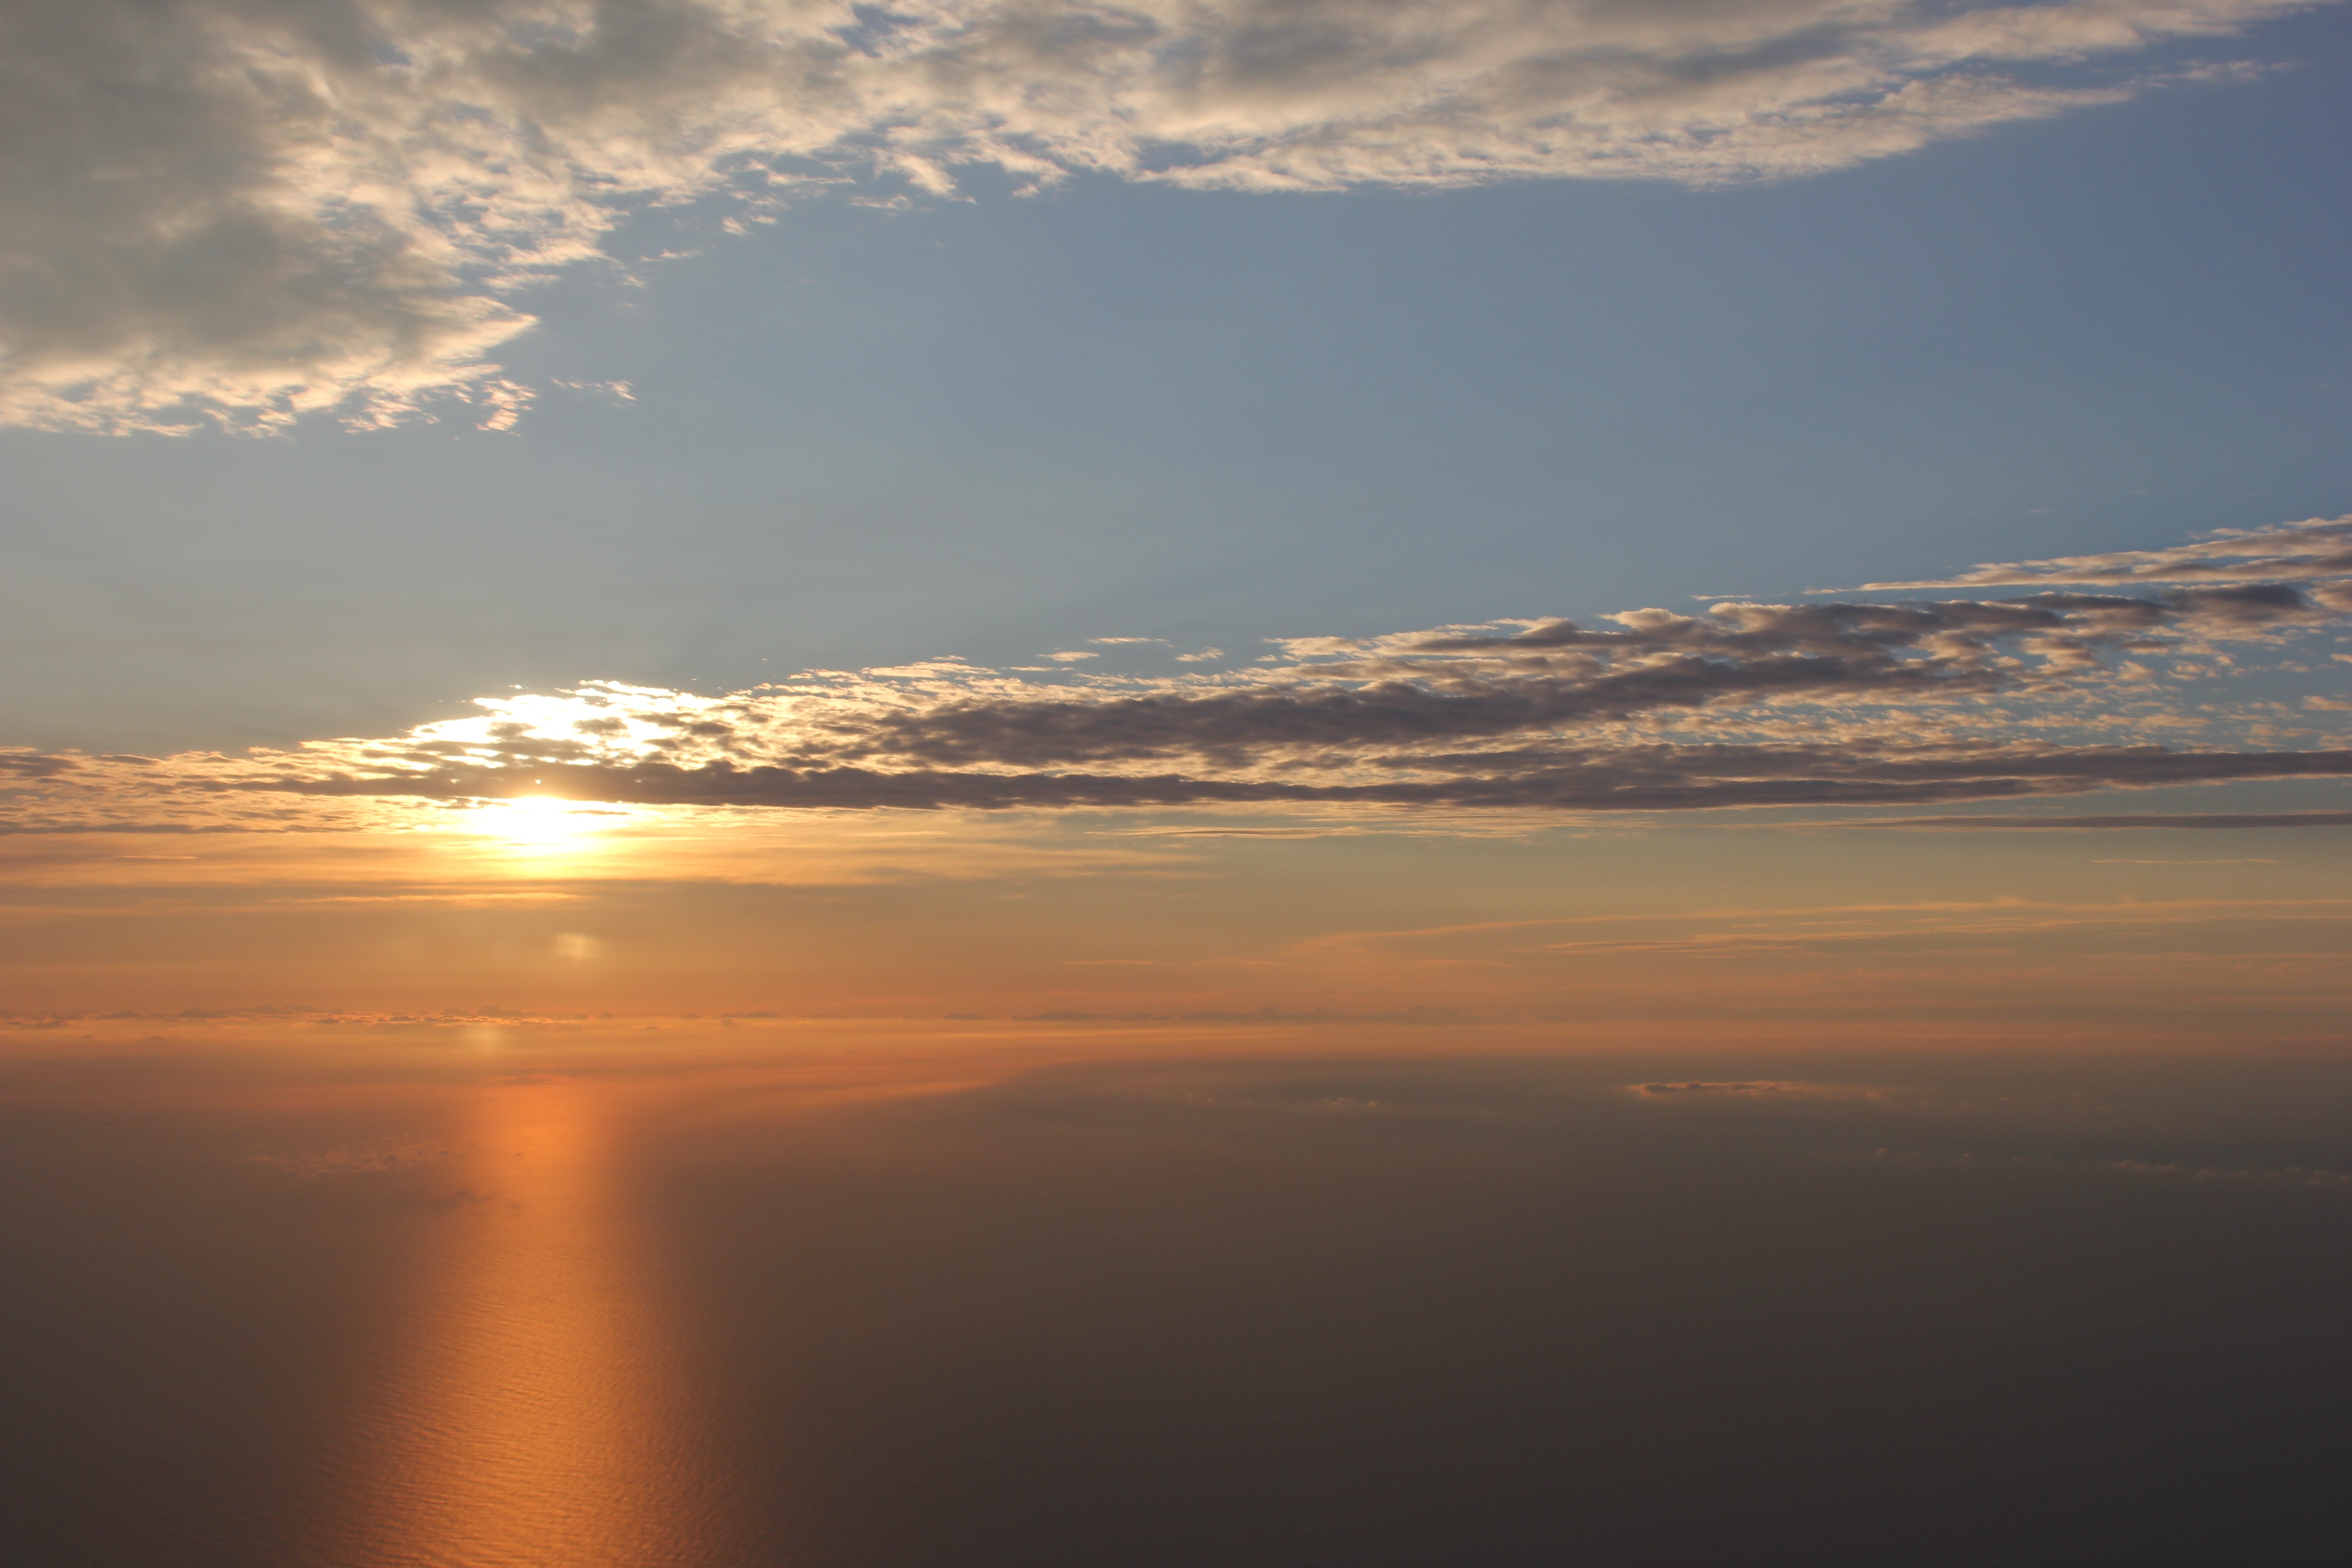
landscape, sea, water, nature, ocean, horizon, cloud, sky, sun, sunrise, sunset, sunlight, morning, dawn, atmosphere, summer, vacation, travel, dusk, evening, orange, reflection, red, blue, plain, blue sky, clouds, active, afterglow, atmospheric phenomenon